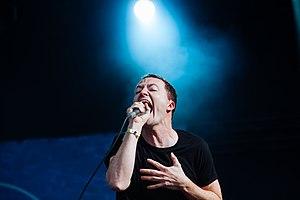
Touché Amoré est un groupe de post-hardcore américain, originaire de Los Angeles, en Californie.